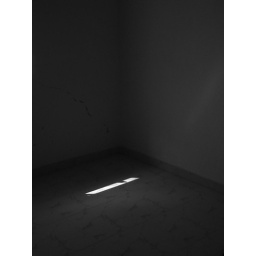
this is my room...i kept a bottle in the window...and that is on the floor ..you can see the shape of the bottle..